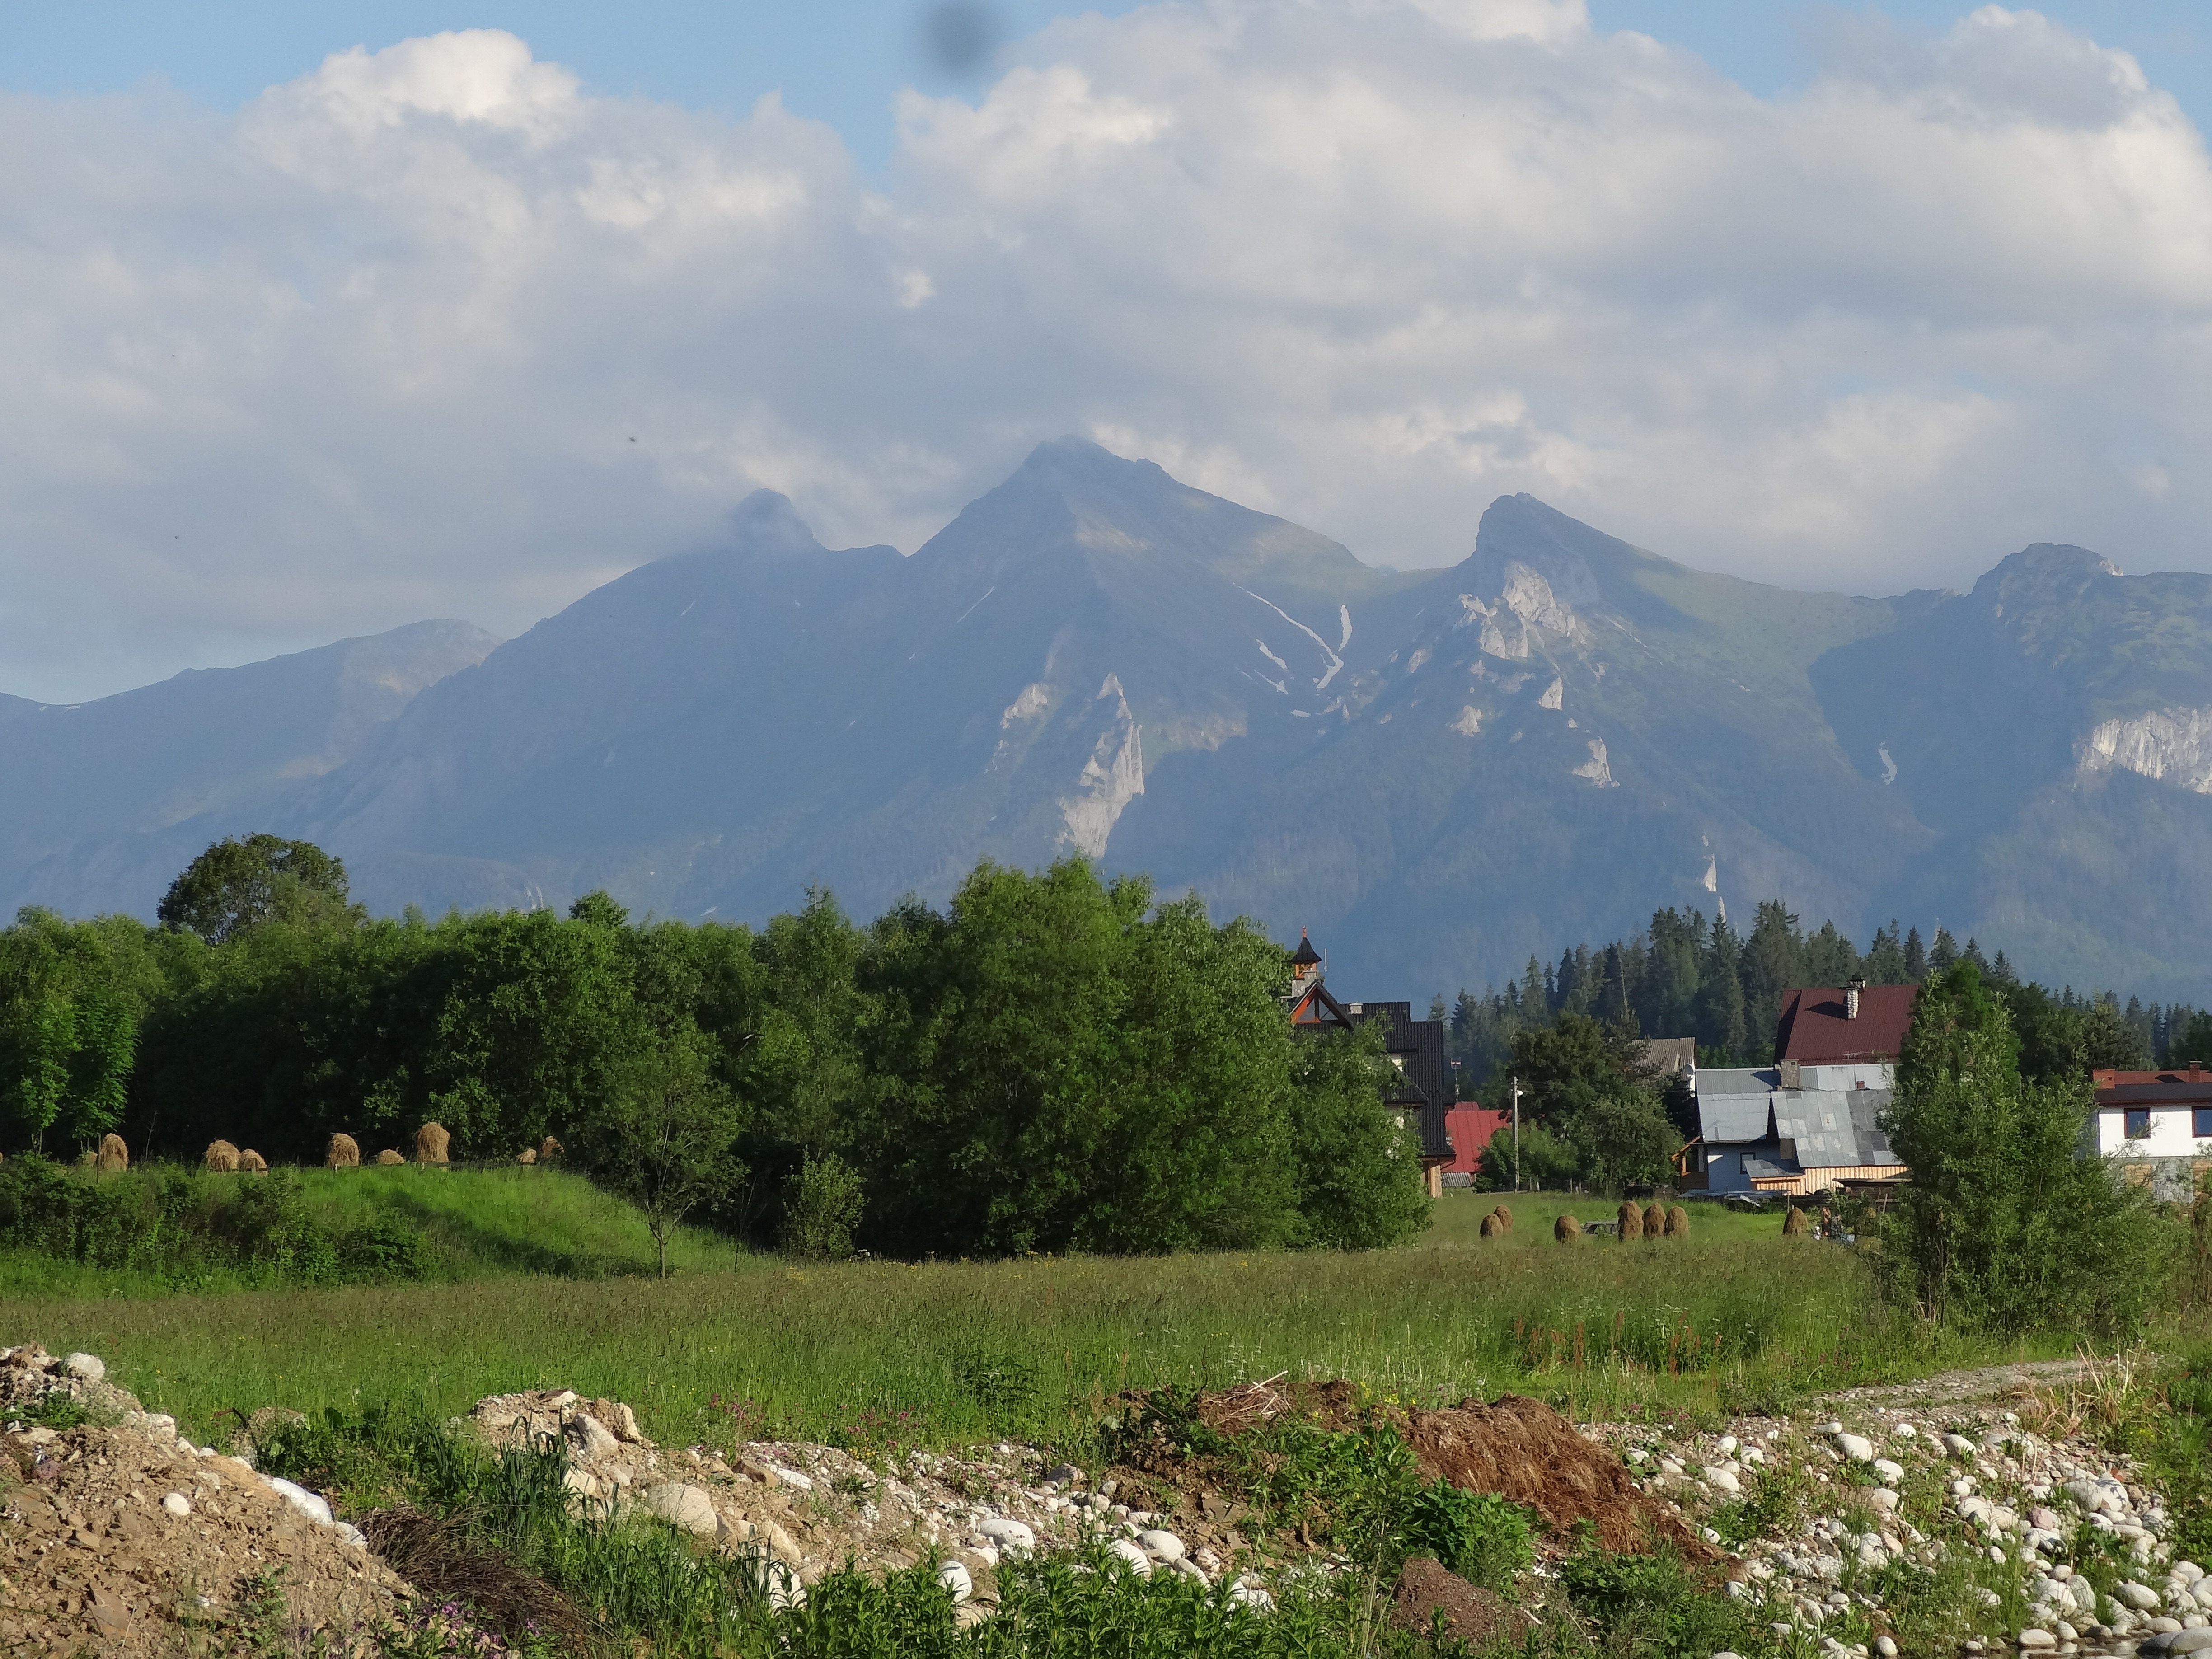
landscape, walking, mountain, meadow, hill, view, valley, mountain range, summer, village, highland, ridge, clouds, mountains, alps, poland, plateau, fell, loch, tatry, podhale, rural area, landform, mountain pass, geographical feature, mountainous landforms